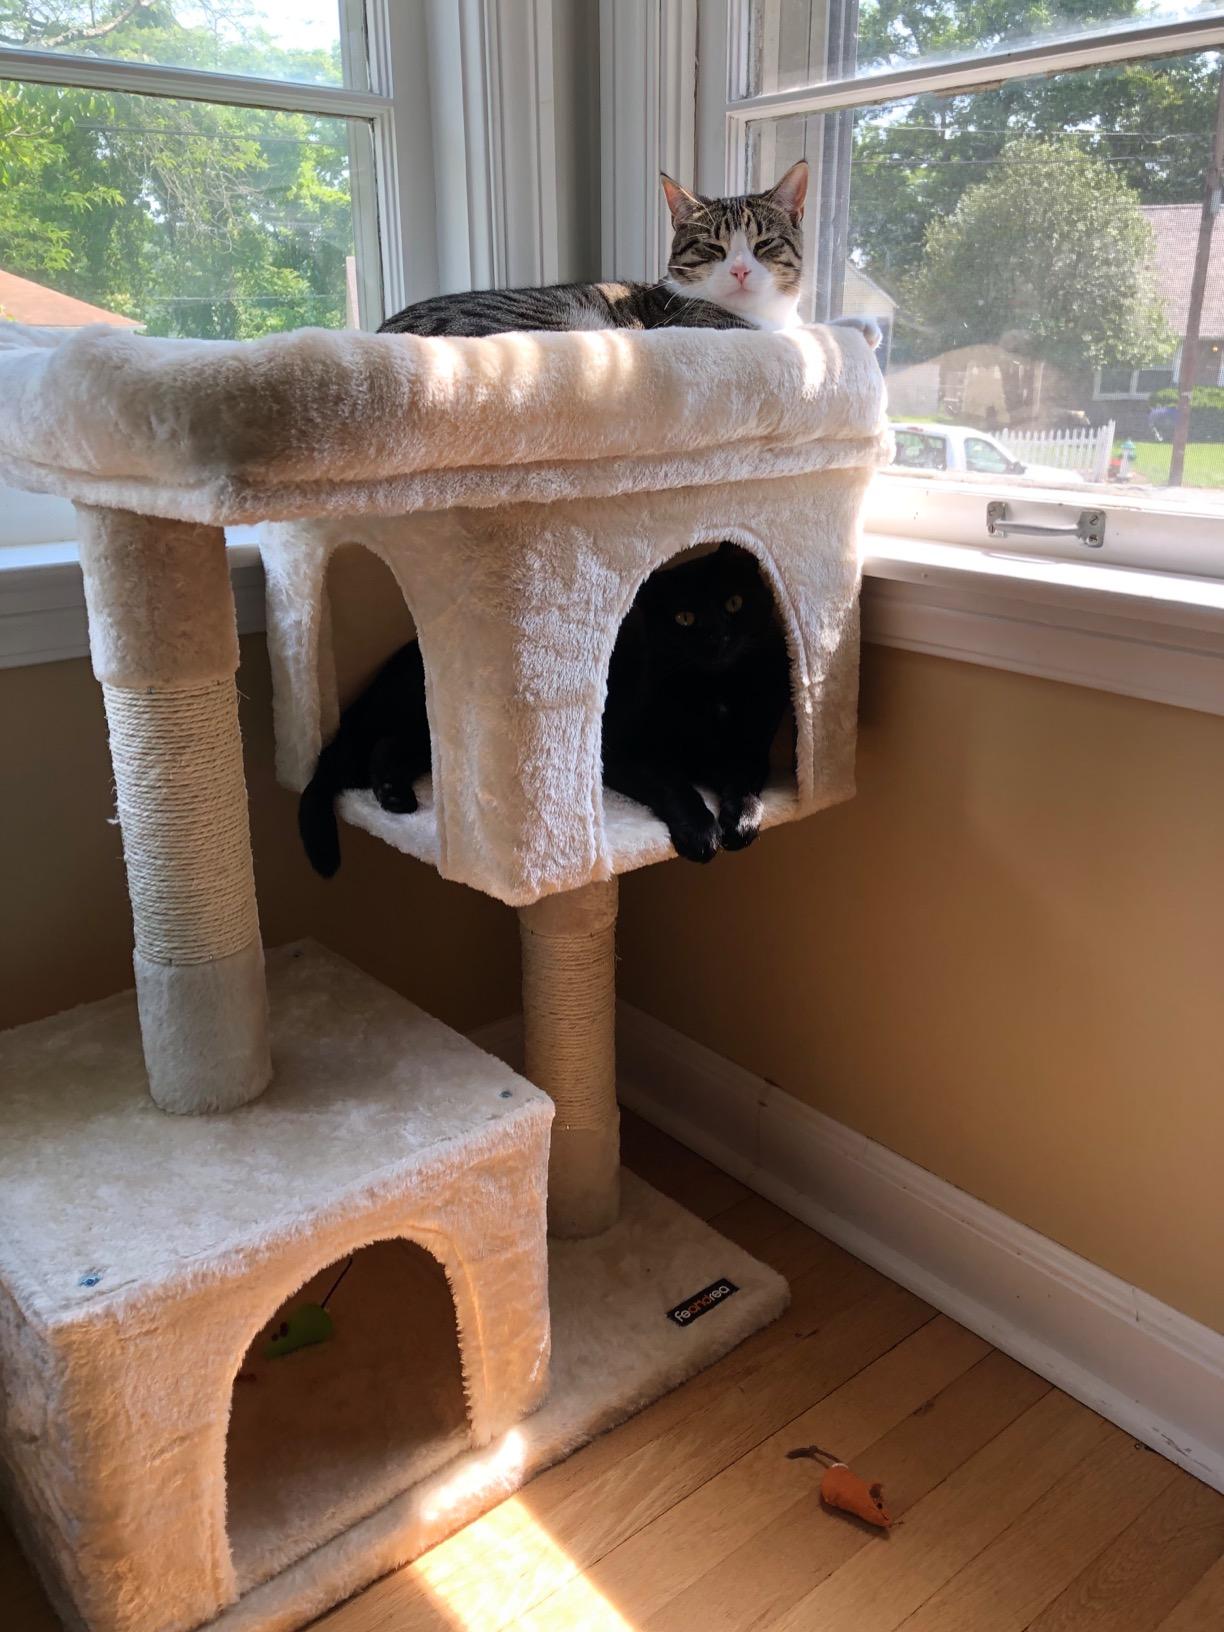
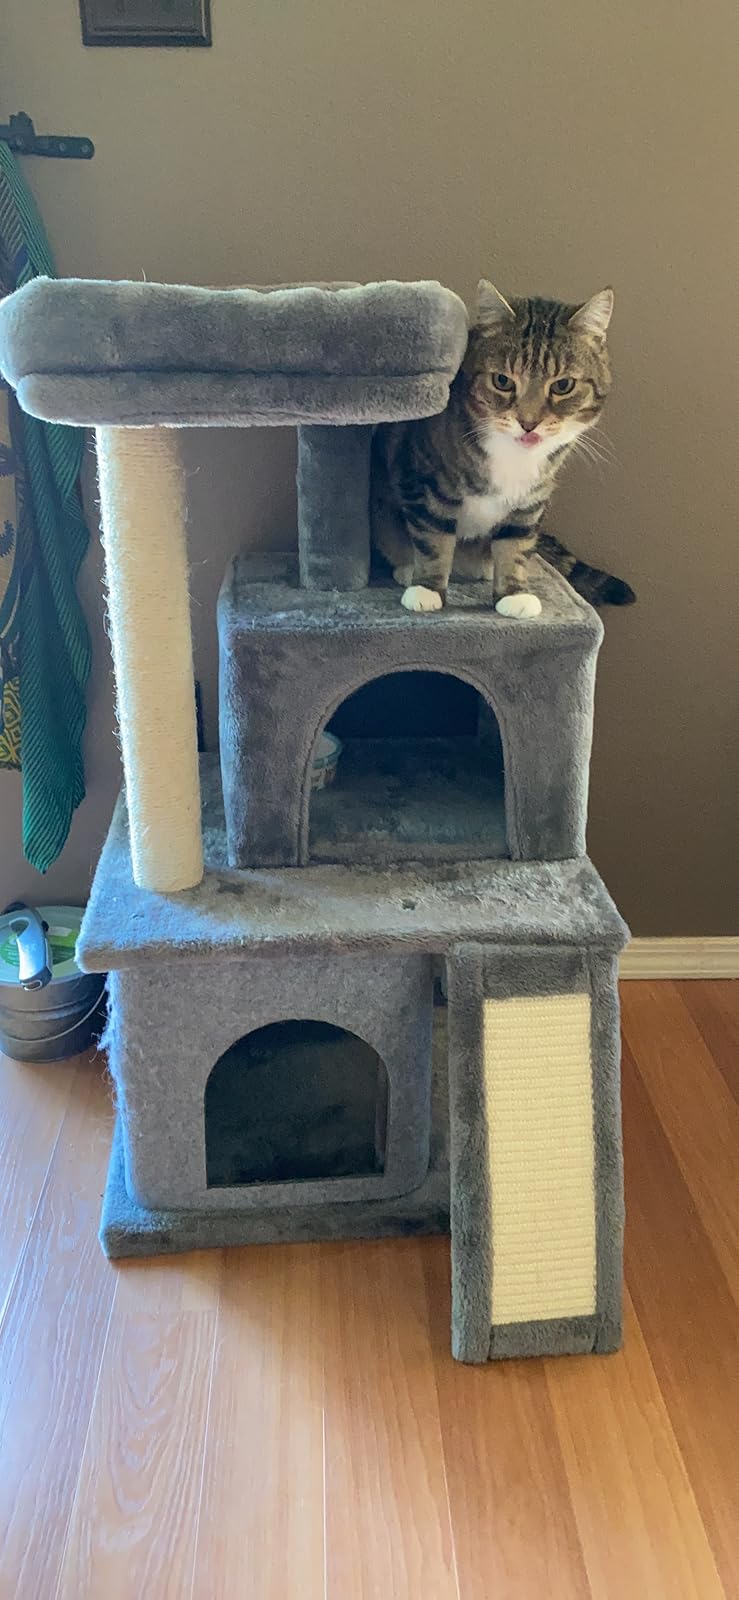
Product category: items_cat tree
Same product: no